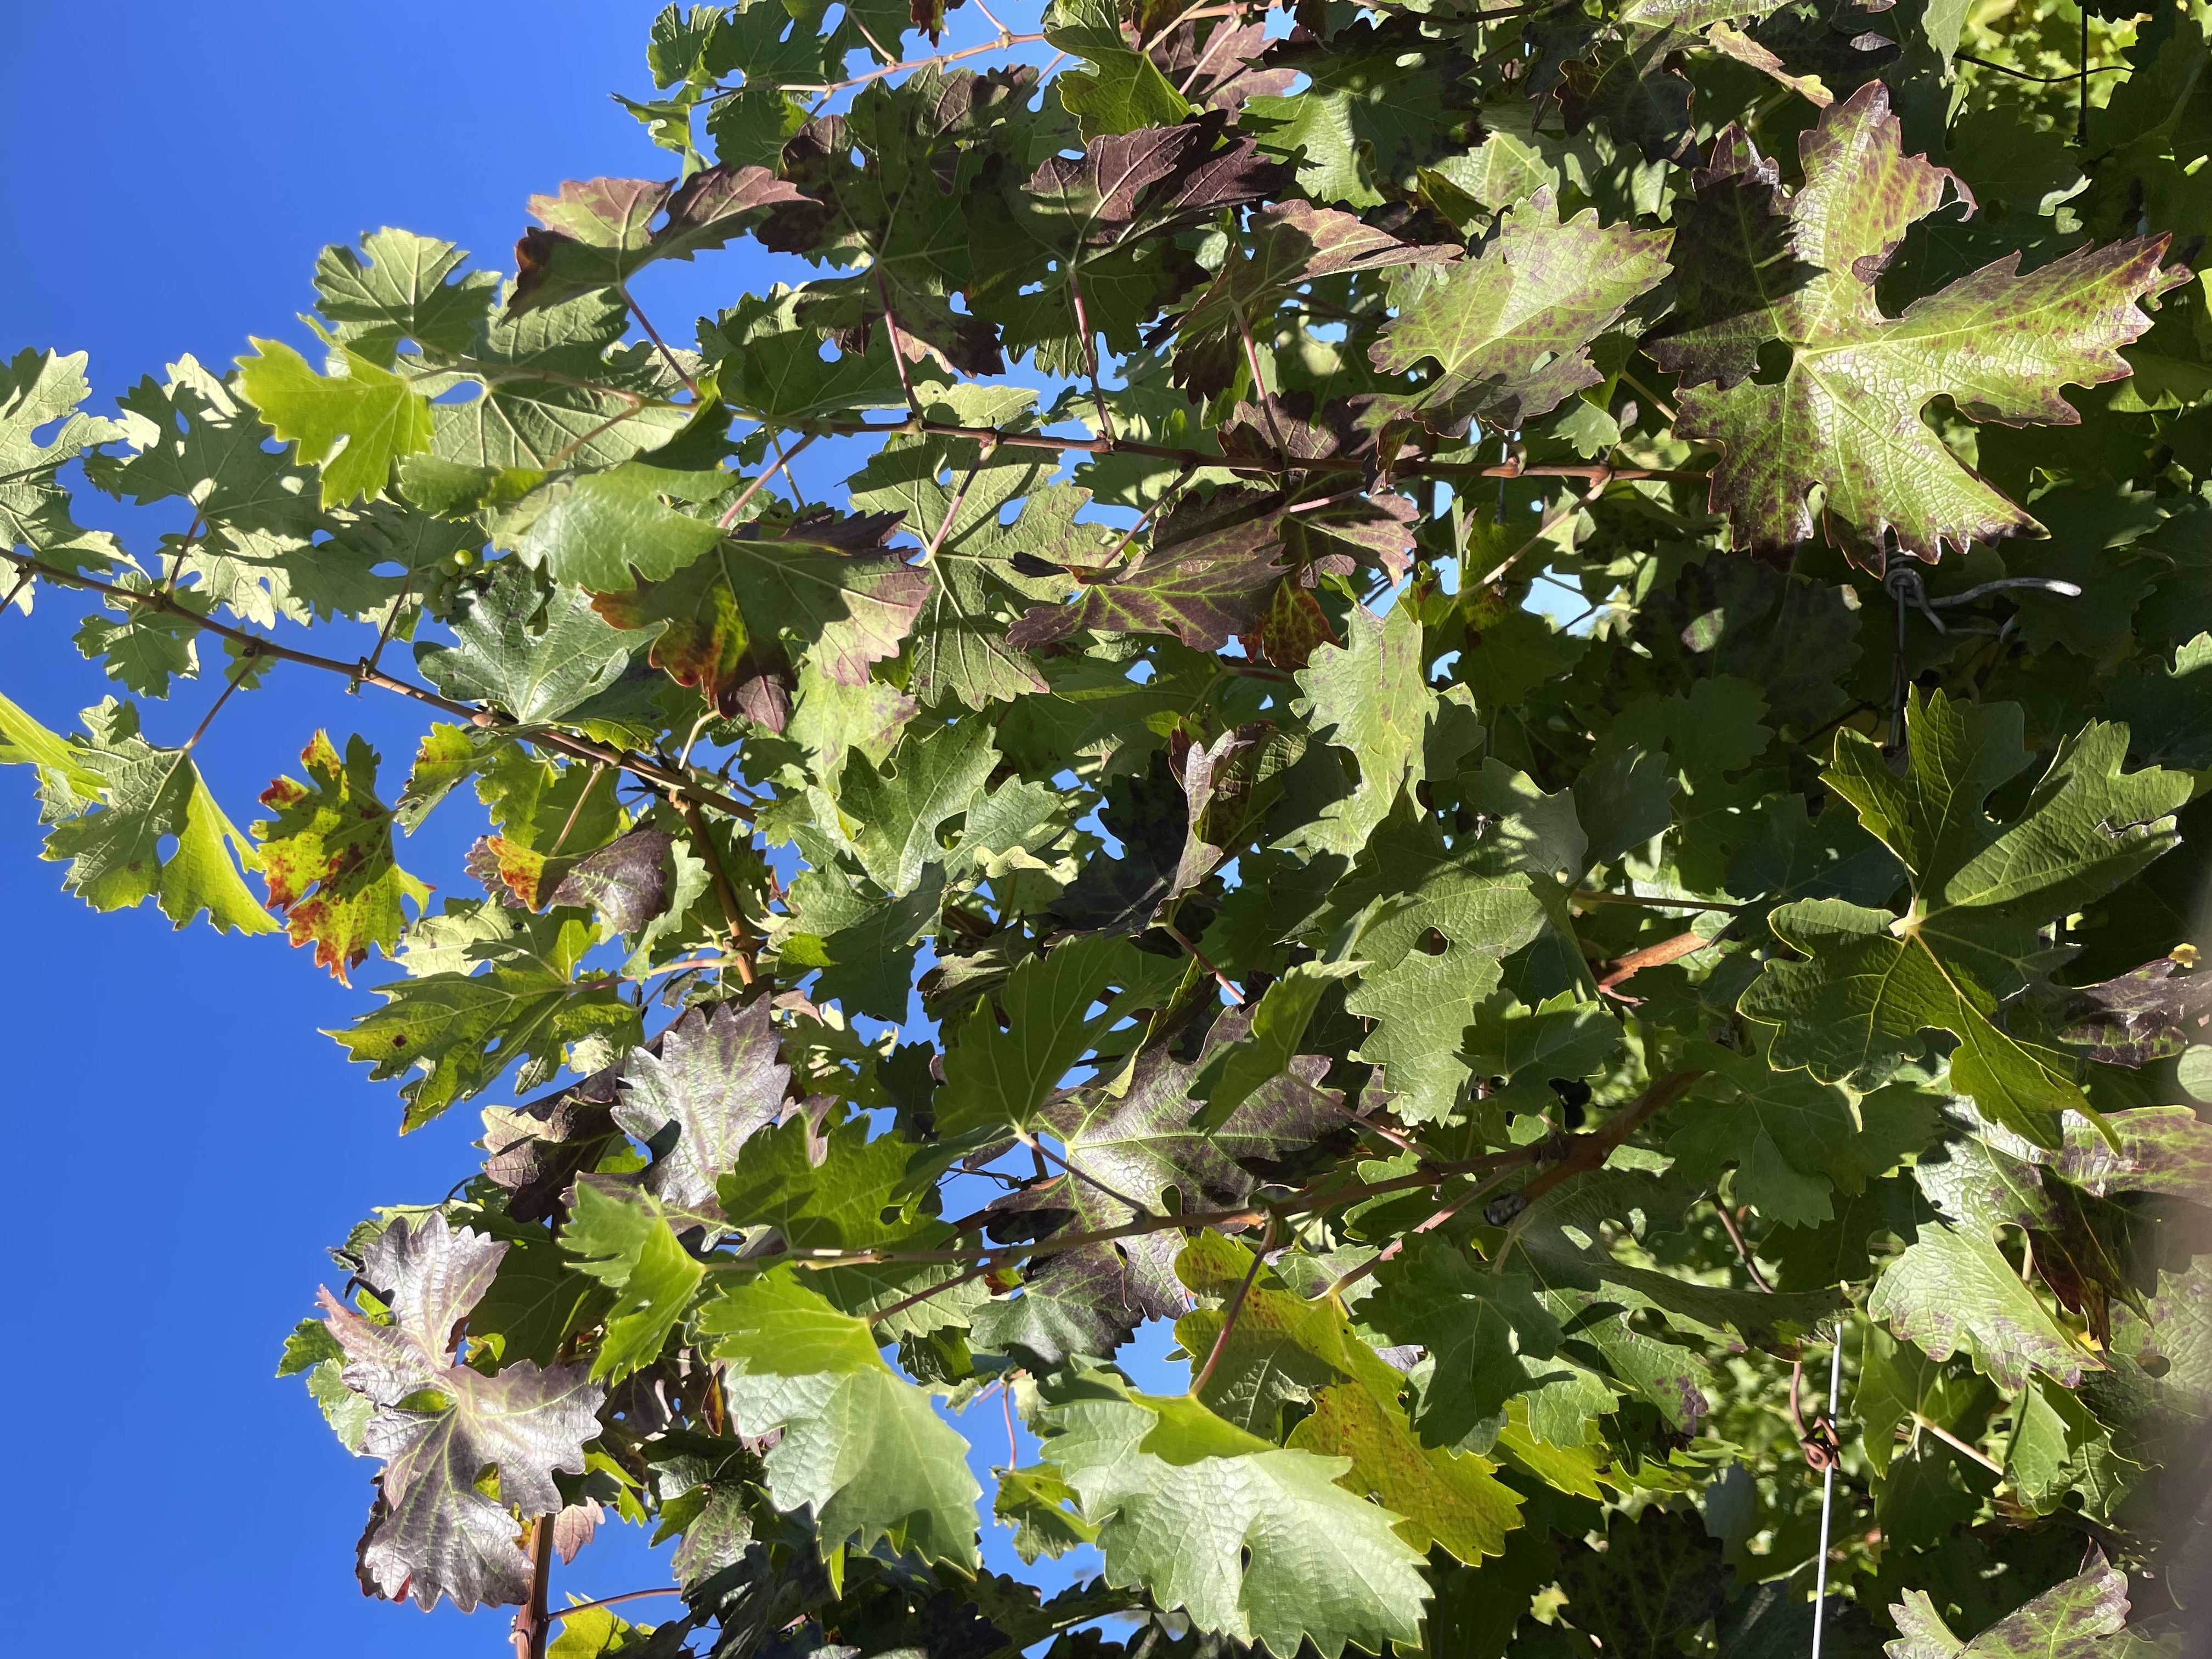
Label: Leafroll 3